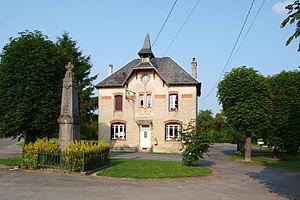
Sainte-Marie (Ardennes, France) , mairie &amp
Sainte-Marie est une commune française, située dans le département des Ardennes en région Grand Est.